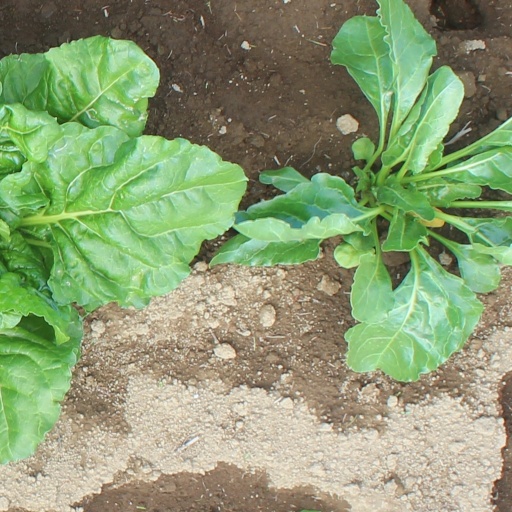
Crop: sugar beet